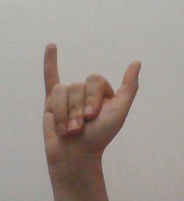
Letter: ya